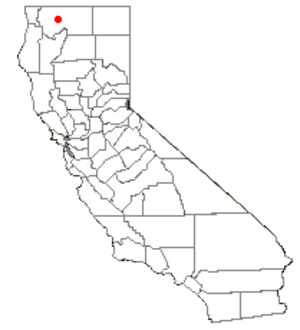
La Scott Valley est une grande région rurale et pittoresque de l'ouest du Comté de Siskiyou au nord de la Californie.